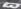
Number: 3